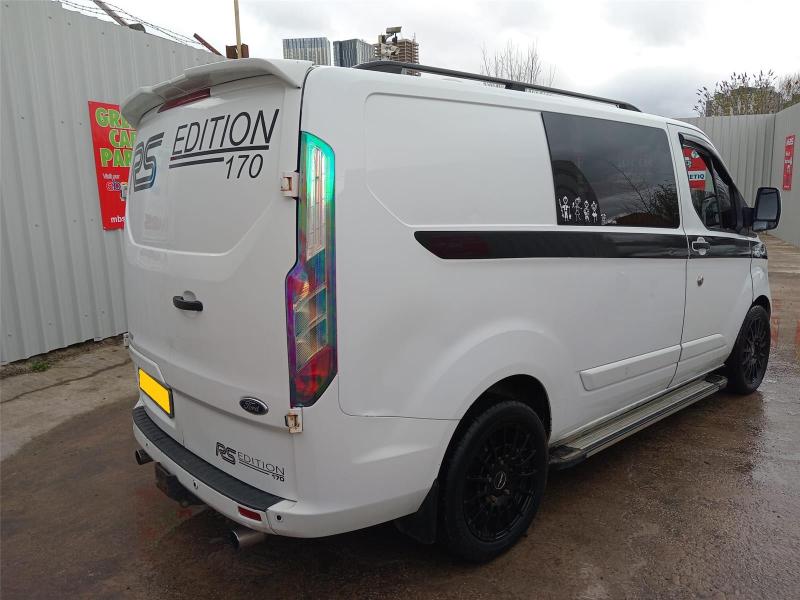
Aucun dommage détecté.
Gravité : aucun